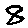
Label: 8